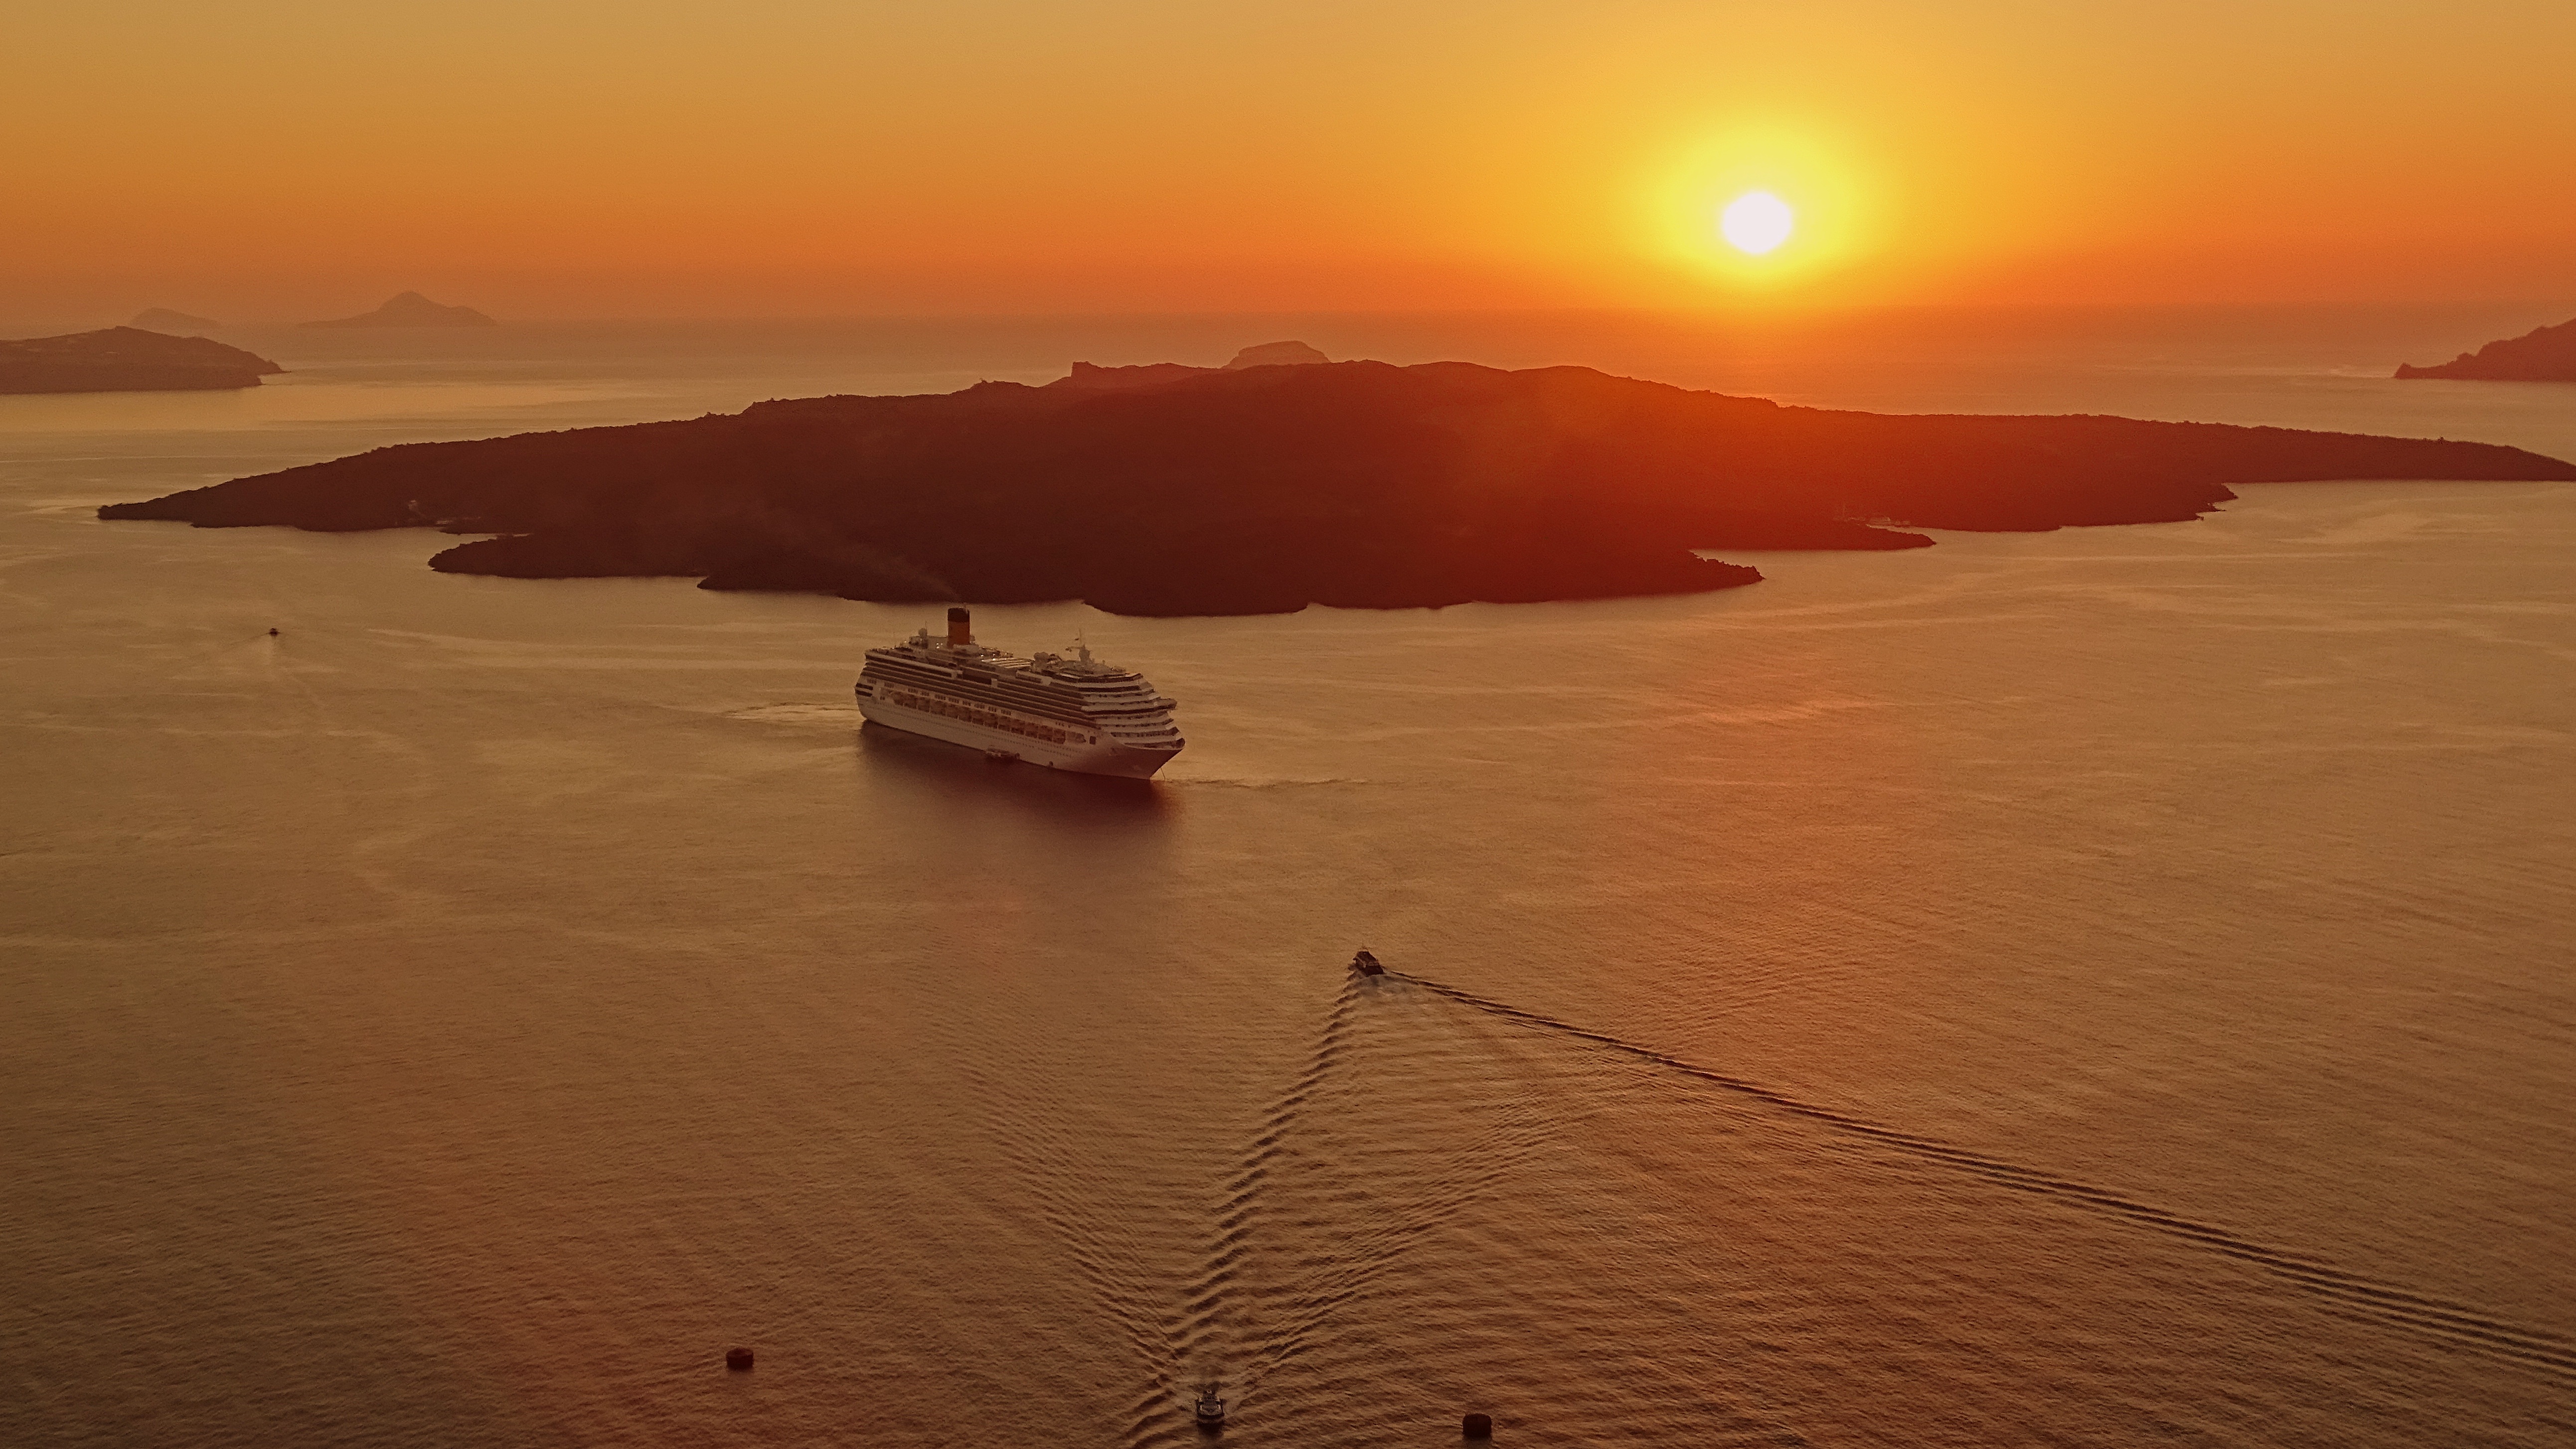
beach, landscape, sea, coast, sand, ocean, horizon, architecture, sunrise, sunset, morning, shore, wave, old, dawn, dusk, holiday, bay, island, church, tourism, cruise, santorini, boats, outlook, greece, mood, cape, afterglow, natural environment